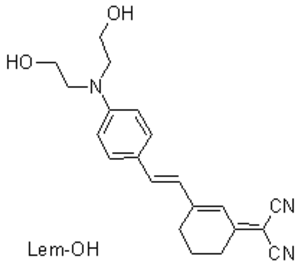
Précurseur du Lem-PHEA
Le Lem-PHEA est un colorant dit « ultra-brillant » qui permet de faire de l'imagerie vasculaire cérébrale en trois dimensions avec une haute résolution alors que la RMN a une résolution de quelques millimètres. Son intérêt, outre sa brillance, est sa solubilité dans l'eau, ce qui en fait un colorant de choix pour les études in vivo. C'est un dérivé du chromophore de Lemke obtenu par oligomérisation de fragments -CH₂CH-COO-CH₂CH₂OH fortement hydrosolubles.